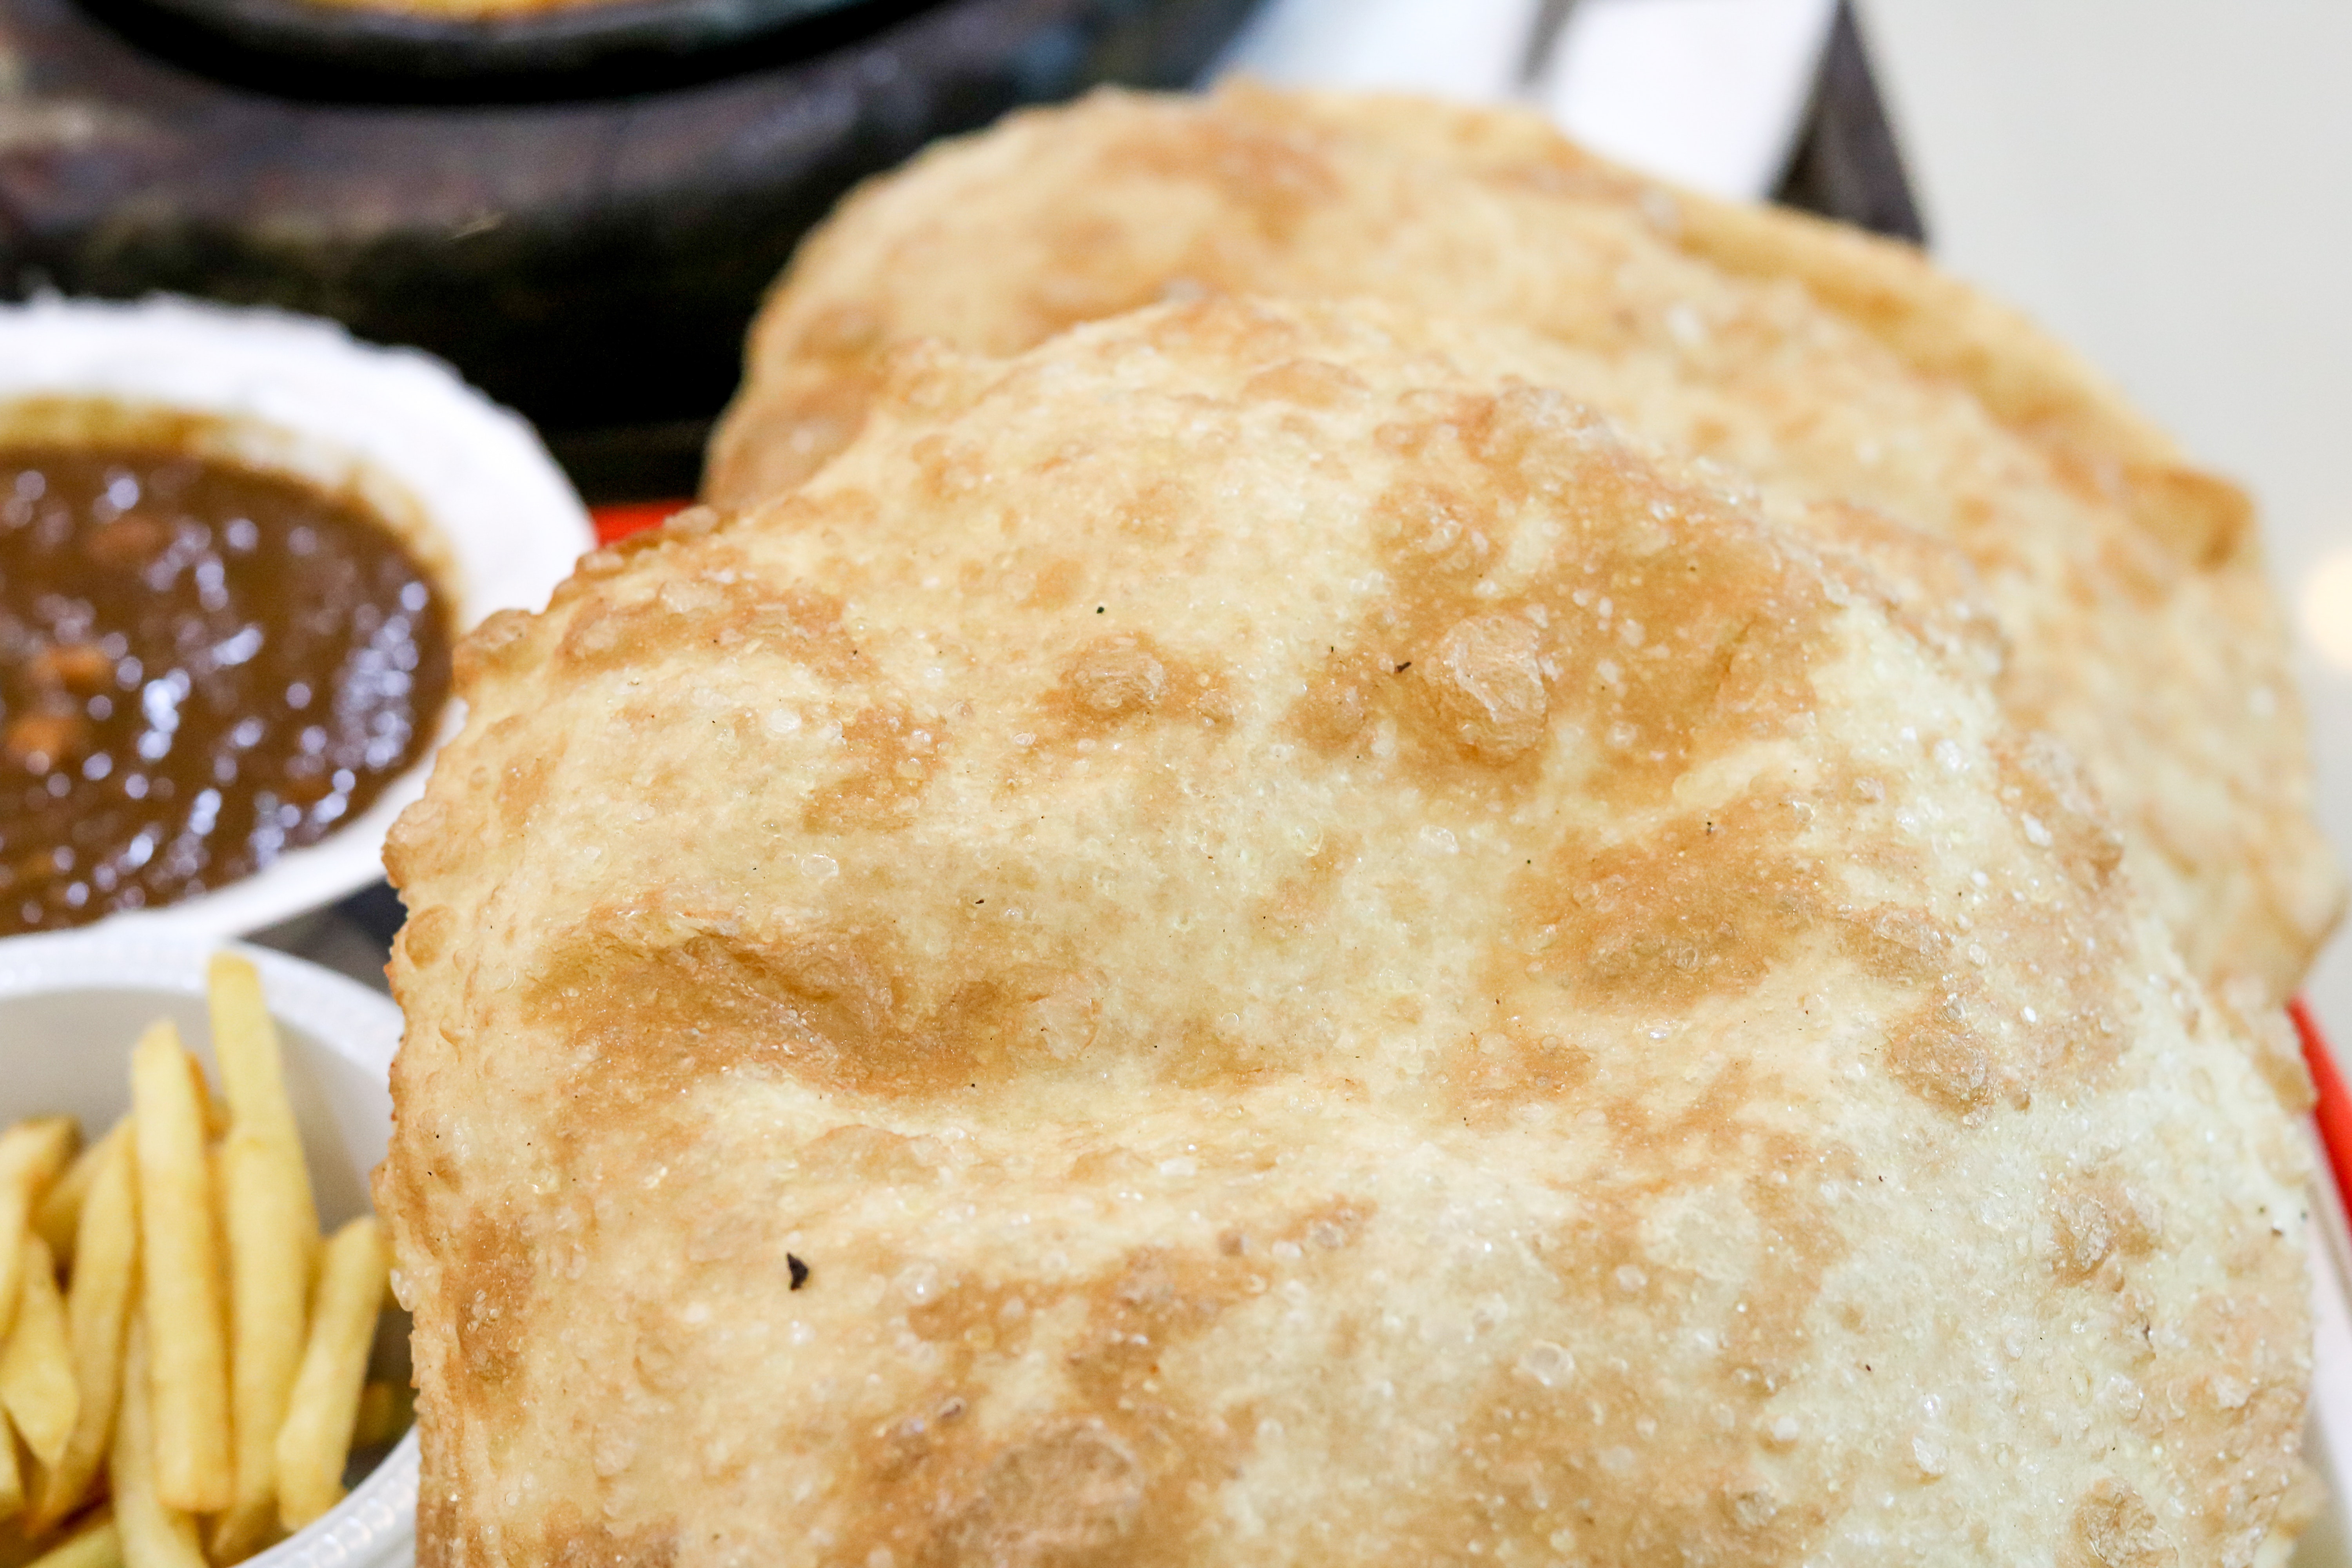
Dish: chole_bhature